Cəlal Hüseynov

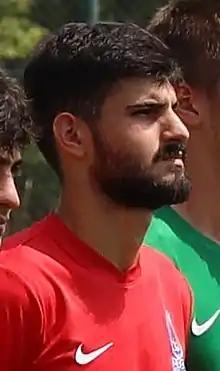
Hüseynov in 2022

Cəlal Hakim oğlu Hüseynov (born 2 January 2003) is an Azerbaijani professional footballer who plays as a defender for Azerbaijani club Shamakhi, on loan from the Bulgarian club Arda Kardzhali.